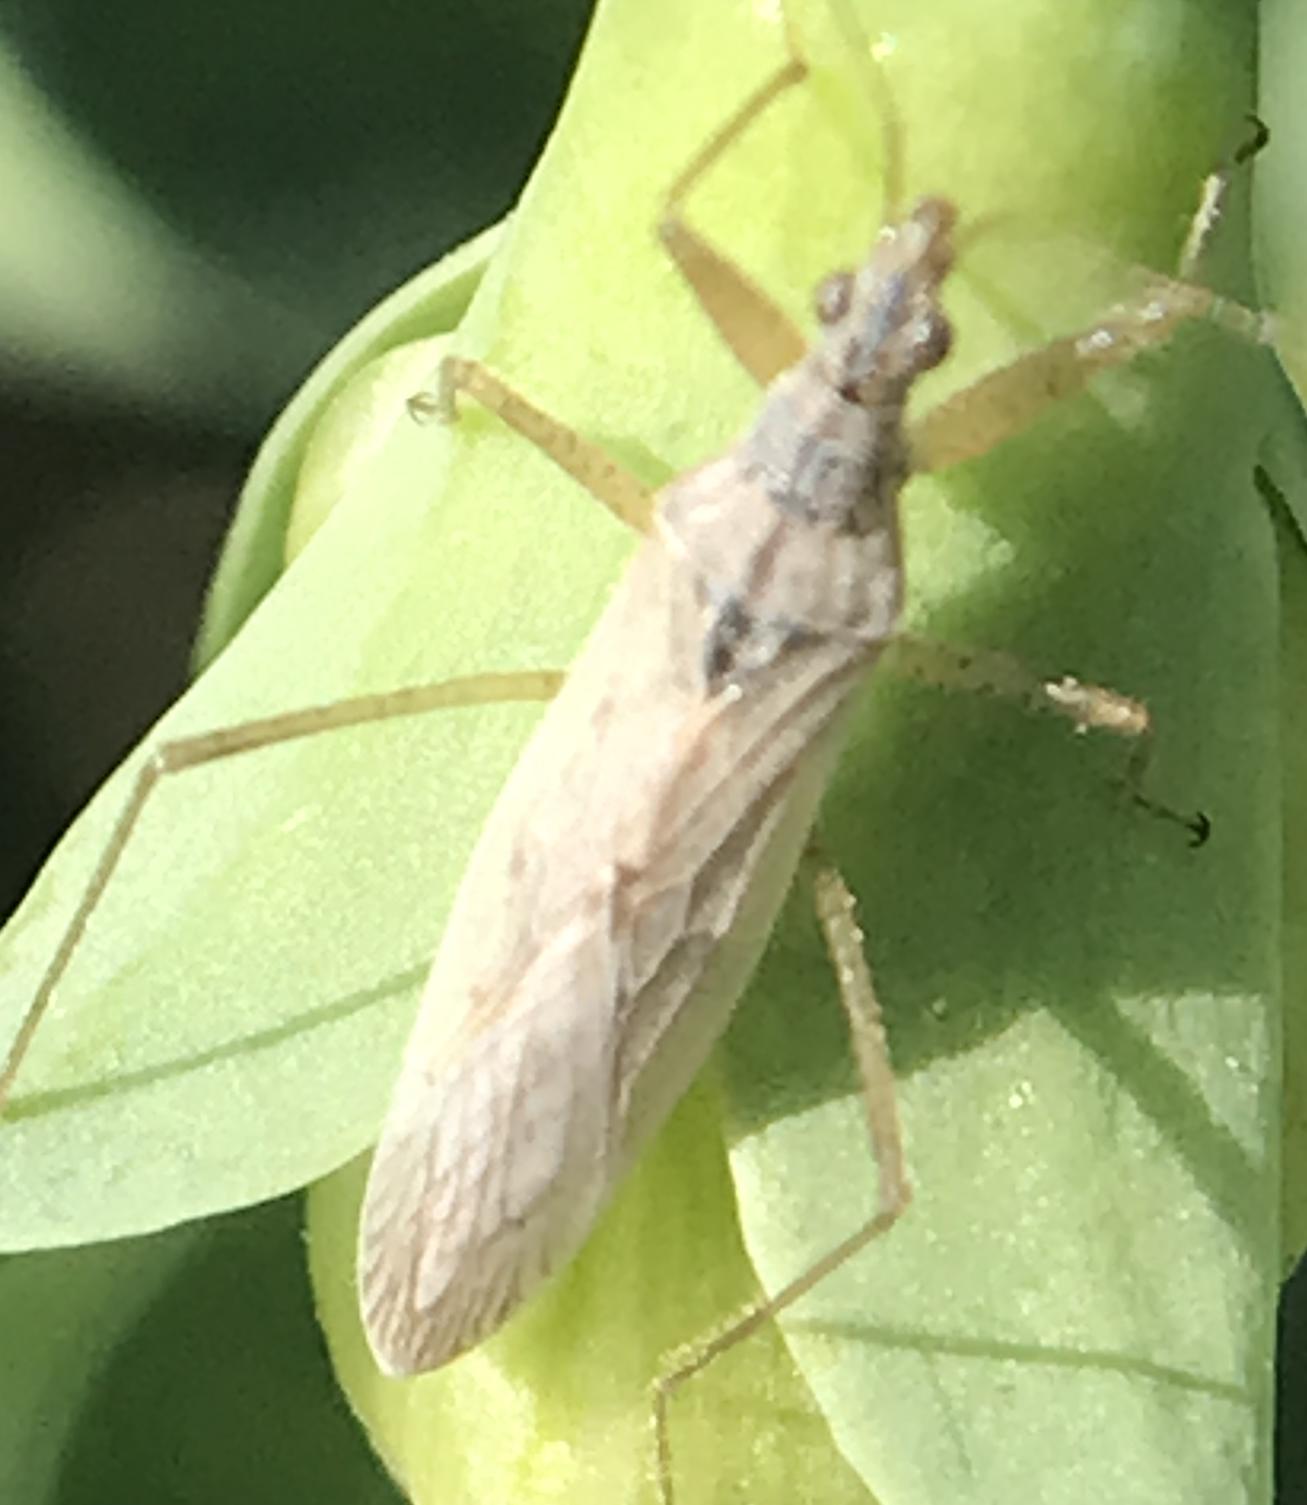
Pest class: predators